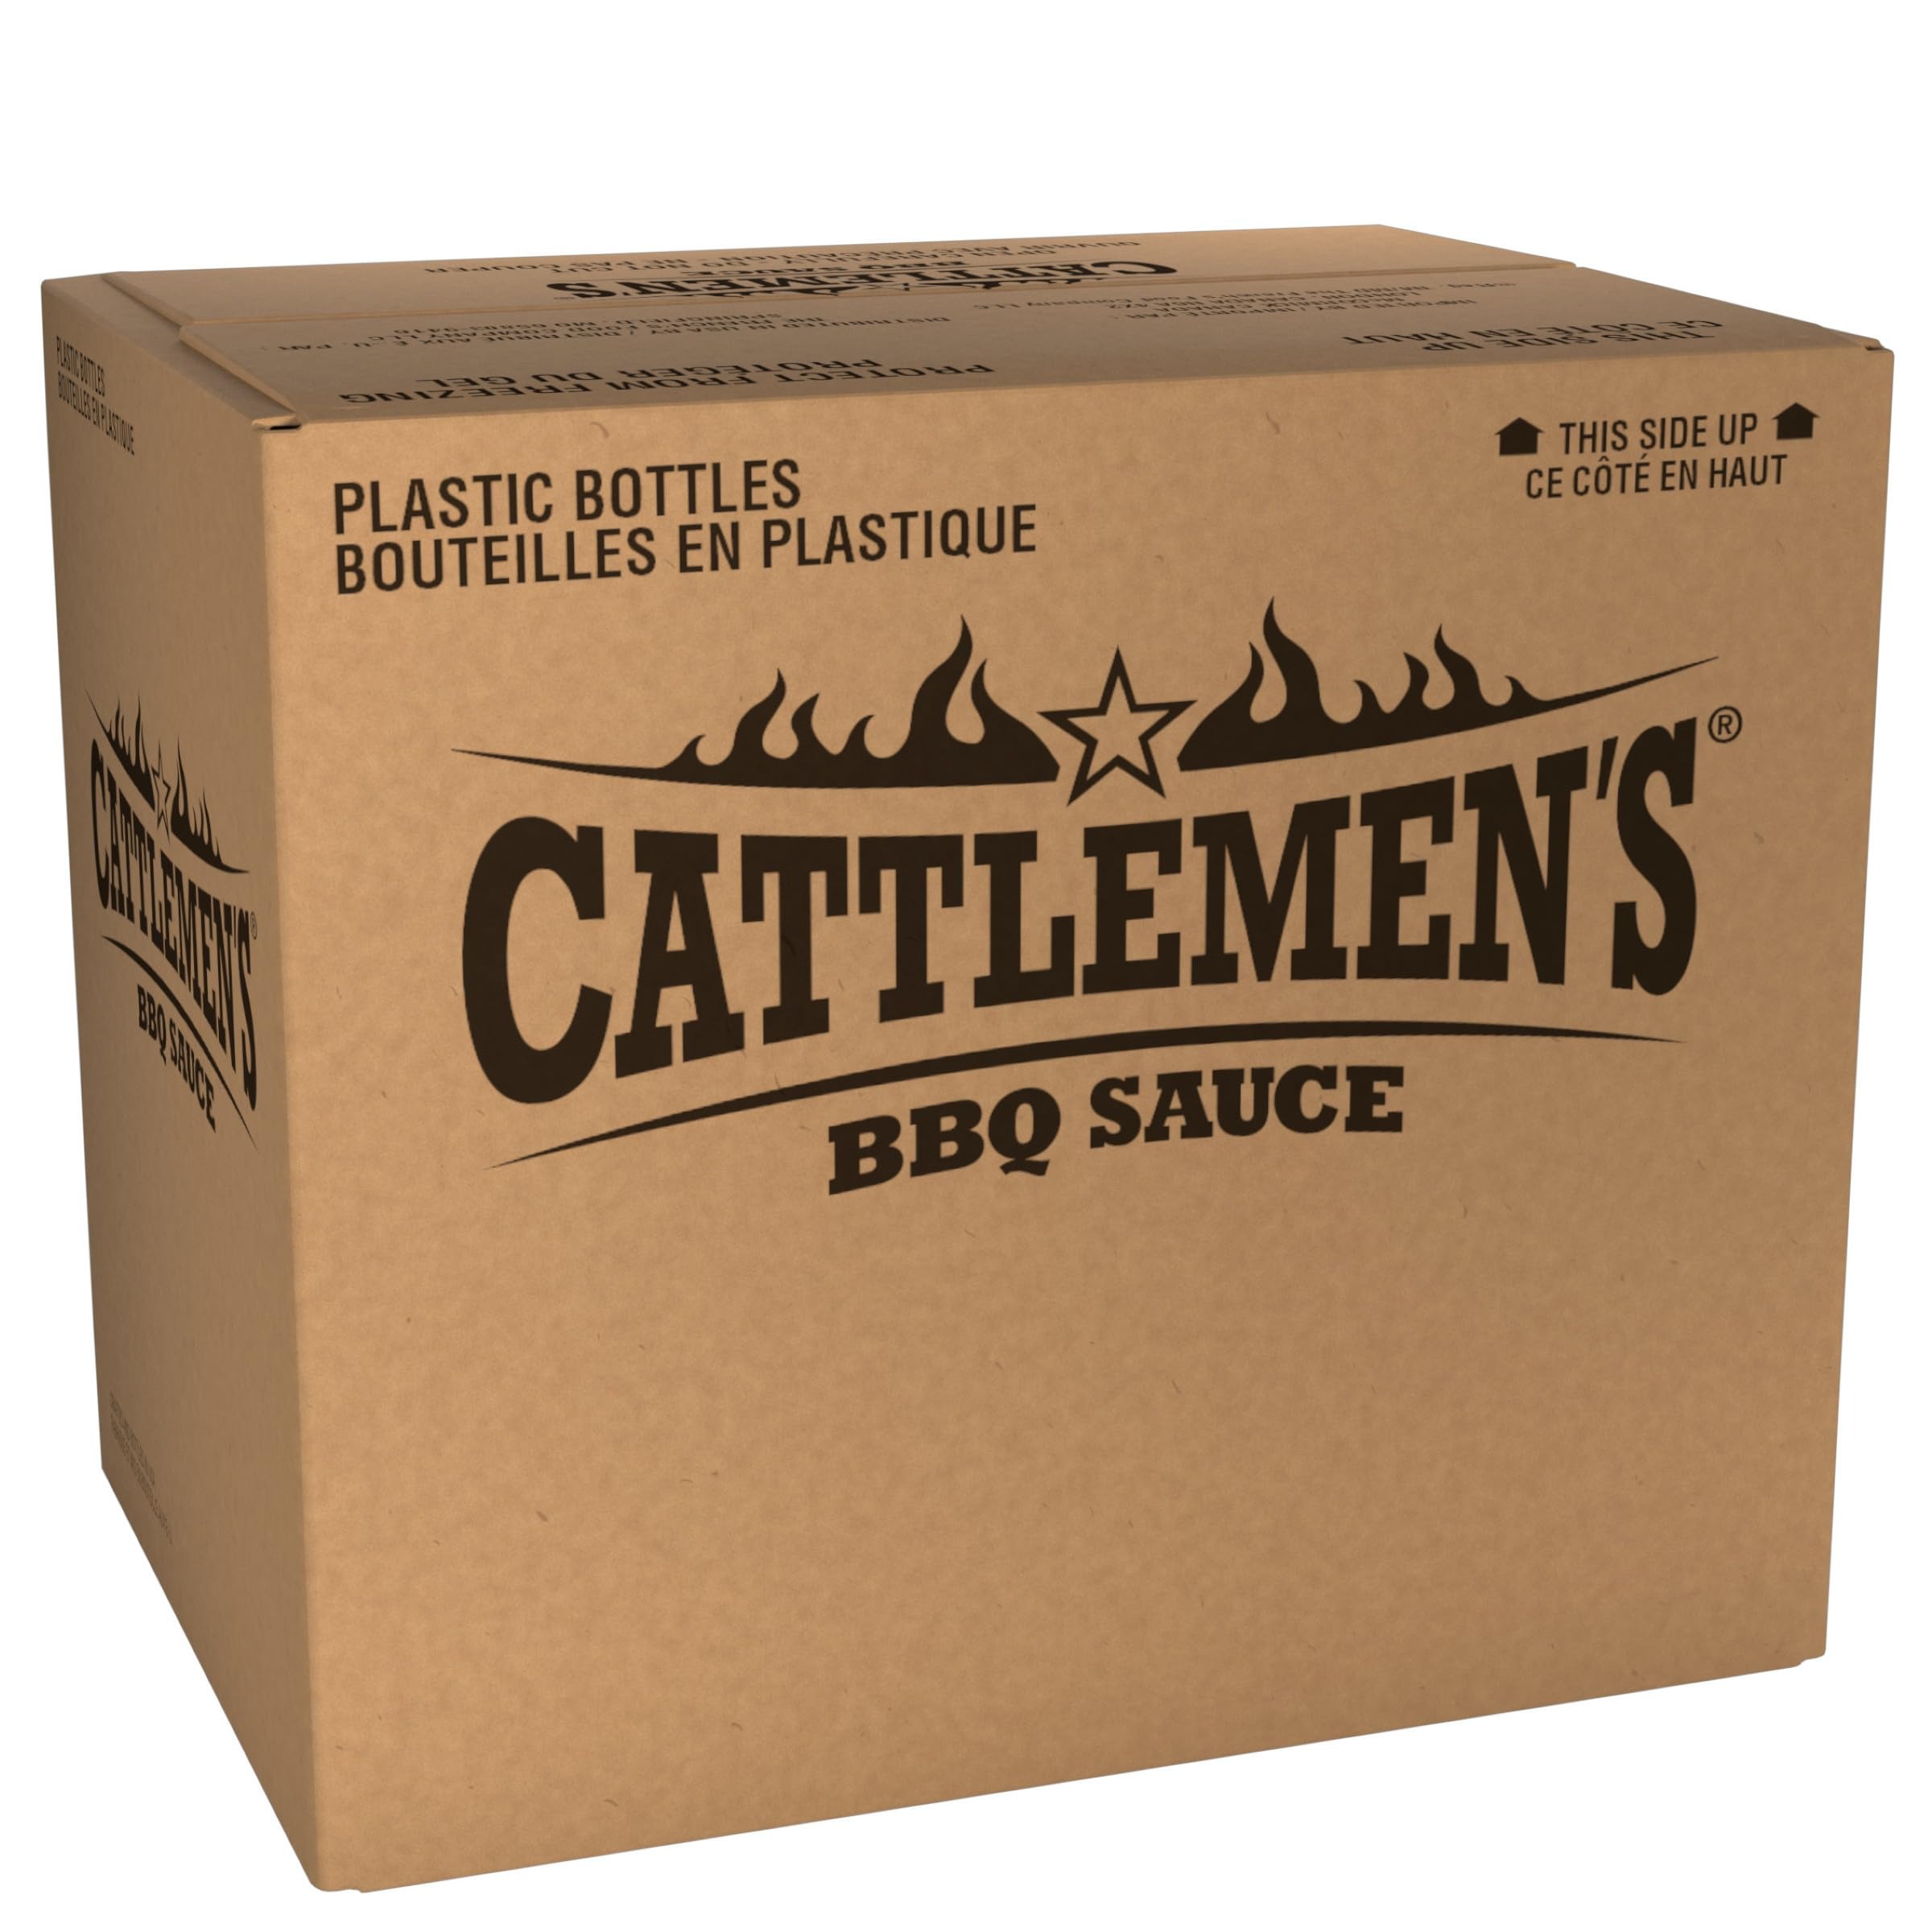
Item Name: Cattlemen's Original Base BBQ Sauce, 1 gal (Pack of 4) - Four Gallon Containers Customizable Barbecue Sauce Base for Chefs, Ideal for Ribs, Briskets, Sauces for Salads, Seafood and More
Bullet Point 1: Cattlemen’s Original Base BBQ Sauce offers the perfect base for mixing up signature, house-made BBQ sauces
Bullet Point 2: Crafted using only the finest and freshest tomatoes which are harvested at their peak to create a rich, thick and flavorful tomato paste
Bullet Point 3: Flavored with tangy vinegar and lightly spiced, making it easy to achieve an authentic BBQ flavor
Bullet Point 4: Created specifically for food service, offering benefits ranging from better cling and coverage to a recipe with no starches or fillers
Bullet Point 5: Vegetarian and kosher as well as free of gluten, dairy, peanuts, tree nuts, eggs, soybeans and caramel color
Value: 512.0
Unit: Fl Oz

Price: 32.89